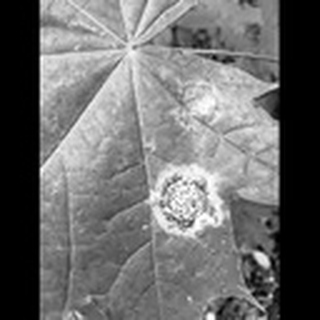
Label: cotton_target_spot